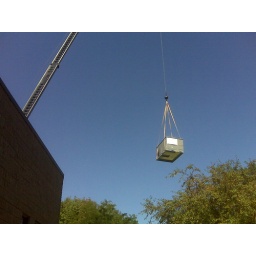
out my window at my desk at work....its very distracting having huge machines flying around while you're trying to work.